Christian Schrade

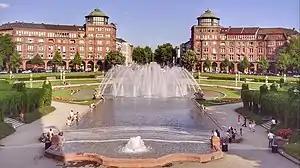
One of Scrade's last projects was the restoration/rebuild of the (" Arkadenhäuser") on Mannheim's

Schrade's later commissions were built in and around Mannheim. They included the GBG Apartment block in Garnisonstraße. His principal focus was on church buildings, however, although there was no return to the prewar exuberant optimism of the . His later churches, like the Christ Church, were almost all built for Evangelical congregations. Commissions included the (1936) in the Mannheim district and the (1950) in the city's Neuostheim quarter. Churches commissioned outside Mannheim included one in Steinsfurt and one in Brötzingen (Pforzheim). New church building in the second part of the twentieth century was supported by massive population transfers in 1944/46 from what had before 1945 been the north-eastern eastern part of Germany: the transfers had fueled population growth and increased the proportion of non-Catholic Christians in the south-west of the country. Another of Schrade's projects was the rebuilding of the Evangelical on the east side of central Mannheim. His proposal for the was never built, however. For the Trinity Church an uncompromisingly "contemporary" proposal from was preferred over Schrode's "Baroque revivalist" vision.